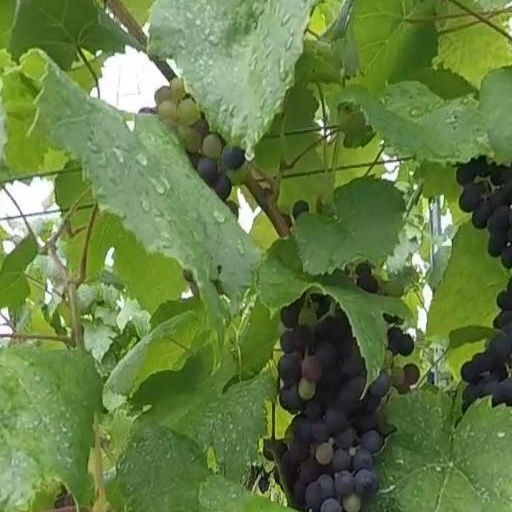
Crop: grape